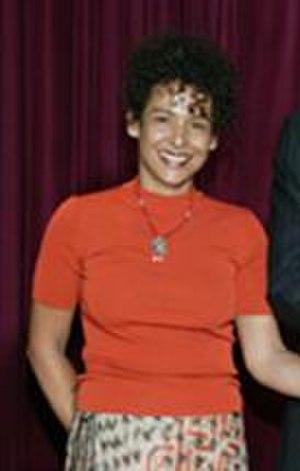
100 Women est une série multi-formats créée en 2013 par la BBC. La série concerne le rôle des femmes au XXIᵉ siècle et inclut des événements à Londres et à Mexico. Après la publication de la liste, l'émission, intitulée BBC's Women Season, est diffusée pendant trois semaines, pendant lesquelles la BBC propose également des rapports en ligne, des débats et des articles sur les femmes. Les femmes du monde entier sont encouragées à participer sur Twitter, en commentant la liste, ainsi que les entretiens et les débats qui suivent sa publication. Une nouvelle liste de lauréates est publiée chaque année depuis 2013.
Mariane van Neyenhoff Pearl est une journaliste française ayant travaillé pour le magazine Glamour et Radio France Internationale. Elle est la veuve de Daniel Pearl journaliste du Wall Street Journal qui fut enlevé et assassiné au Pakistan en 2002.